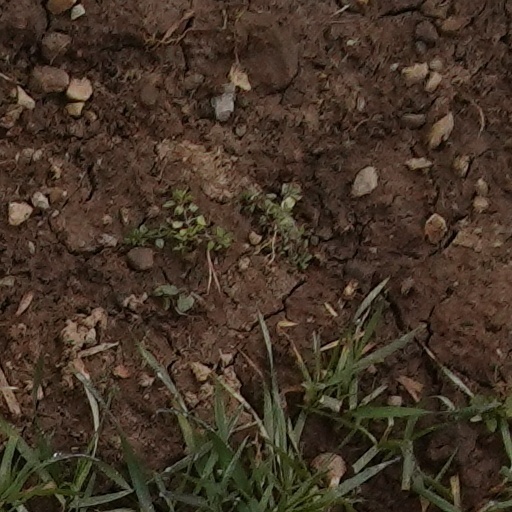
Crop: wheat